Arnold tongue

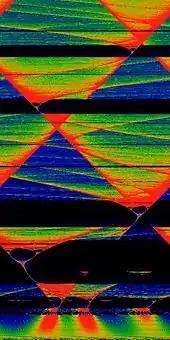
Bifurcation diagram for formula_1 held fixed at formula_2. formula_3 goes from formula_4 at bottom to formula_5 at top, and the orbits are shown in the interval formula_6 instead of formula_7. Black regions correspond to Arnold tongues.

Arnold tongues appear most frequently when studying the interaction between oscillators, particularly in the case where one oscillator "drives" another. That is, one oscillator depends on the other but not the other way around, so they do not mutually influence each other as happens in Kuramoto models, for example. This is a particular case of driven oscillators, with a driving force that has a periodic behaviour. As a practical example, heart cells (the external oscillator) produce periodic electric signals to stimulate heart contractions (the driven oscillator); here, it could be useful to determine the relation between the frequency of the oscillators, possibly to design better artificial pacemakers. The family of circle maps serves as a useful mathematical model for this biological phenomenon, as well as many others.